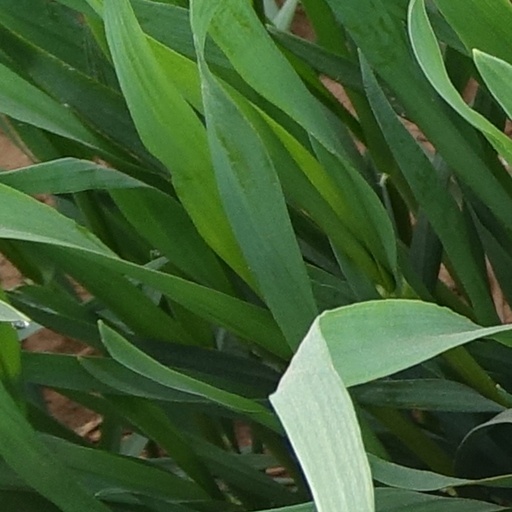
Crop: wheat